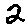
Label: 2